Avenches railway station

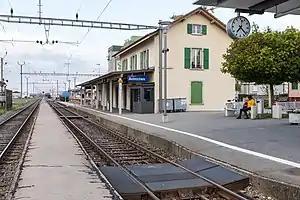
The station in 2019

Avenches railway station is a railway station in the municipality of Avenches, in the Swiss canton of Vaud. It is an intermediate stop on the standard gauge Palézieux–Lyss line of Swiss Federal Railways.